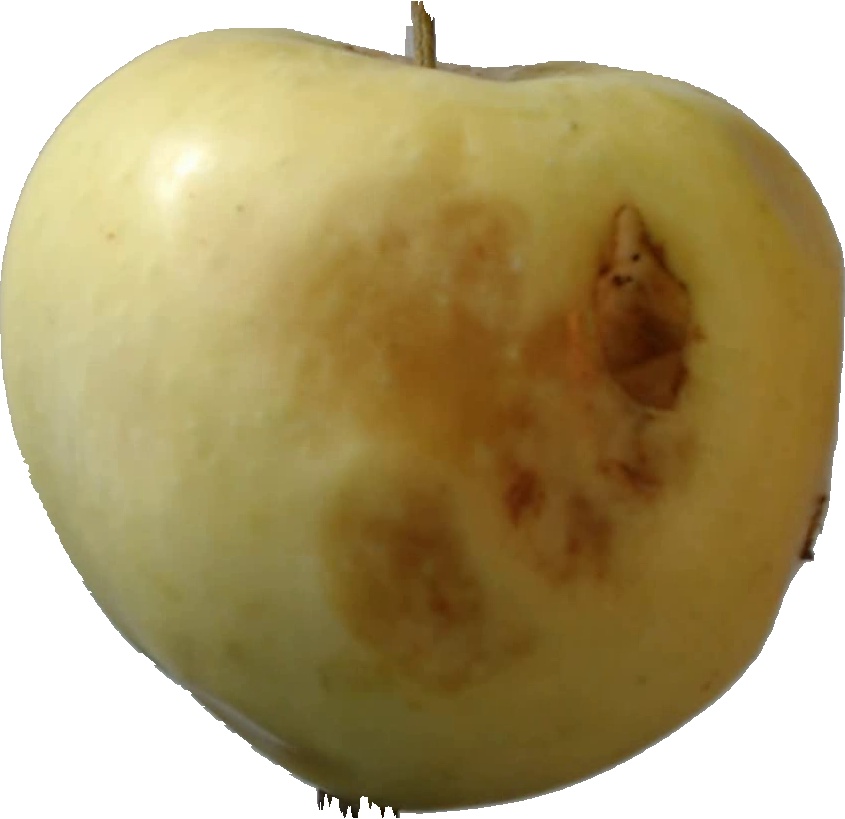
Label: apple_hit_1